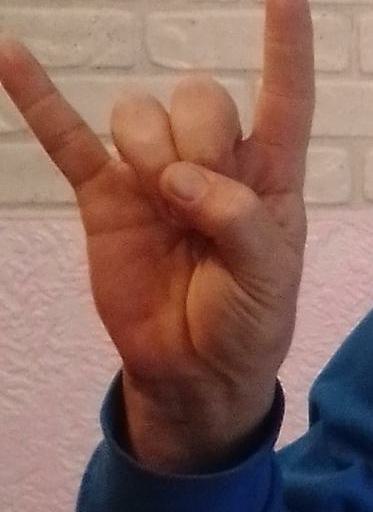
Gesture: rock